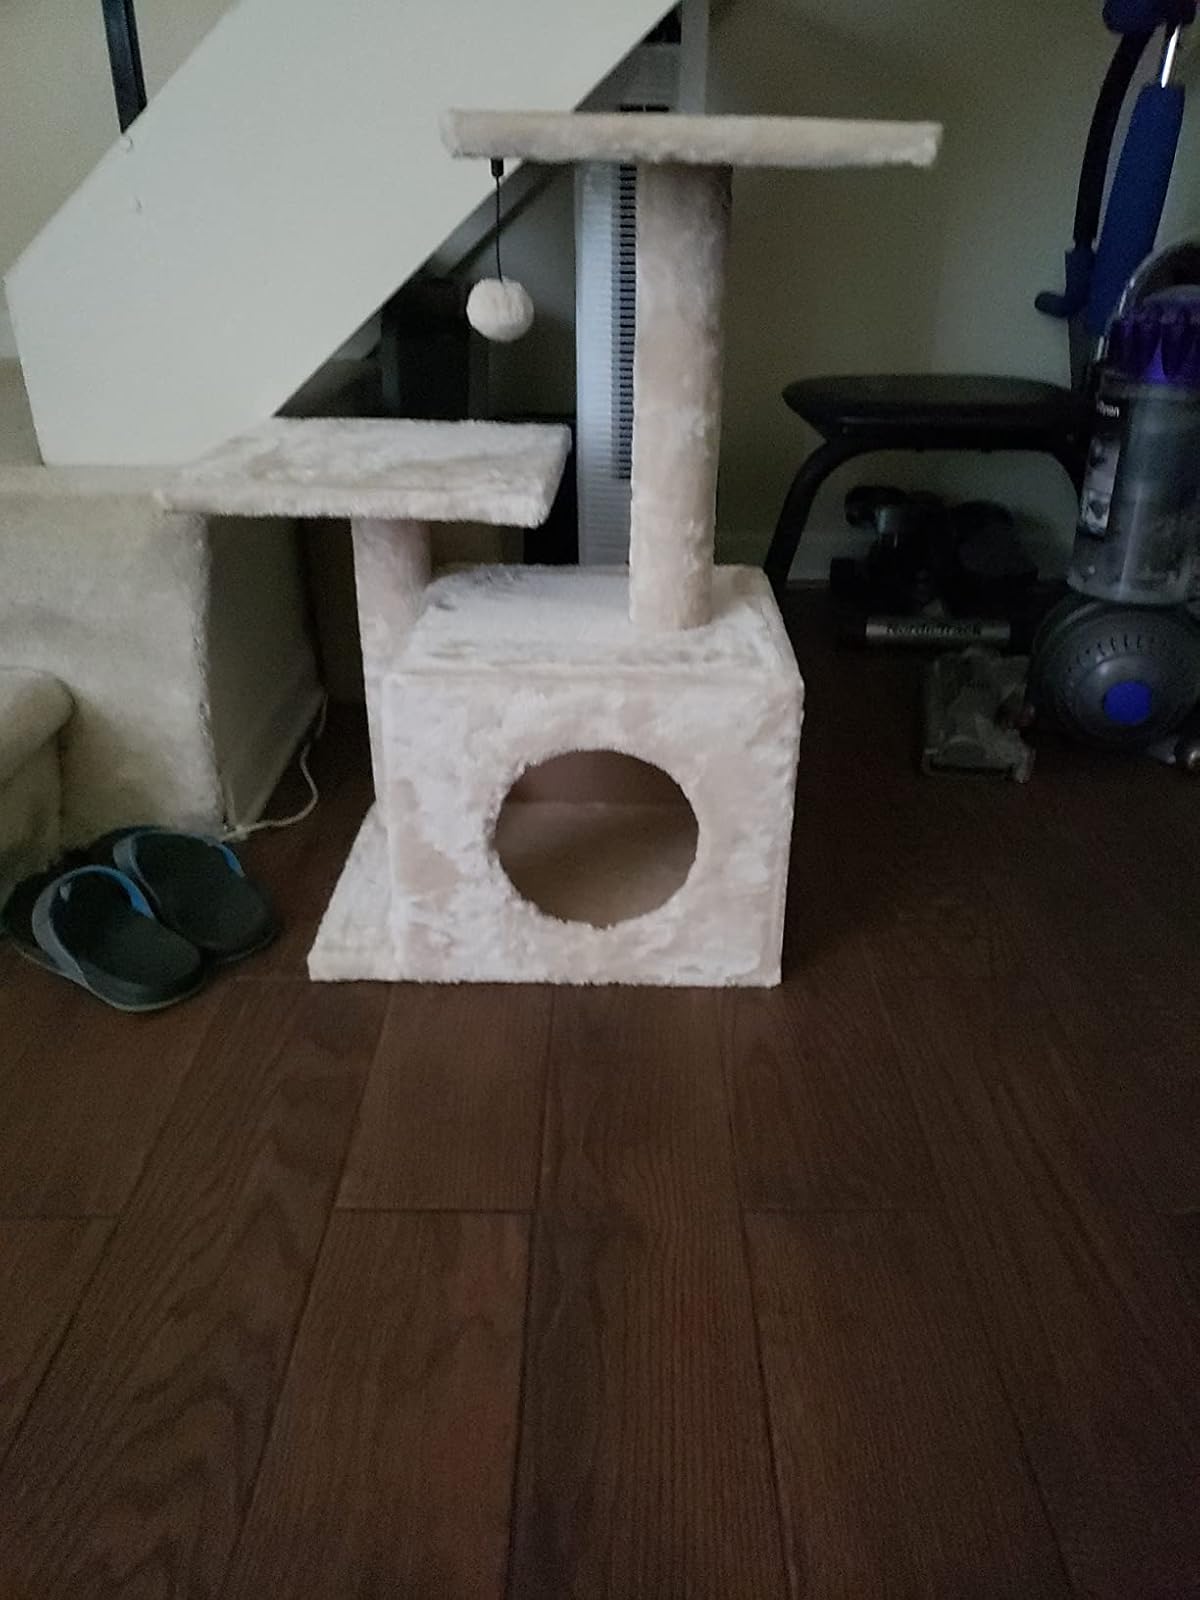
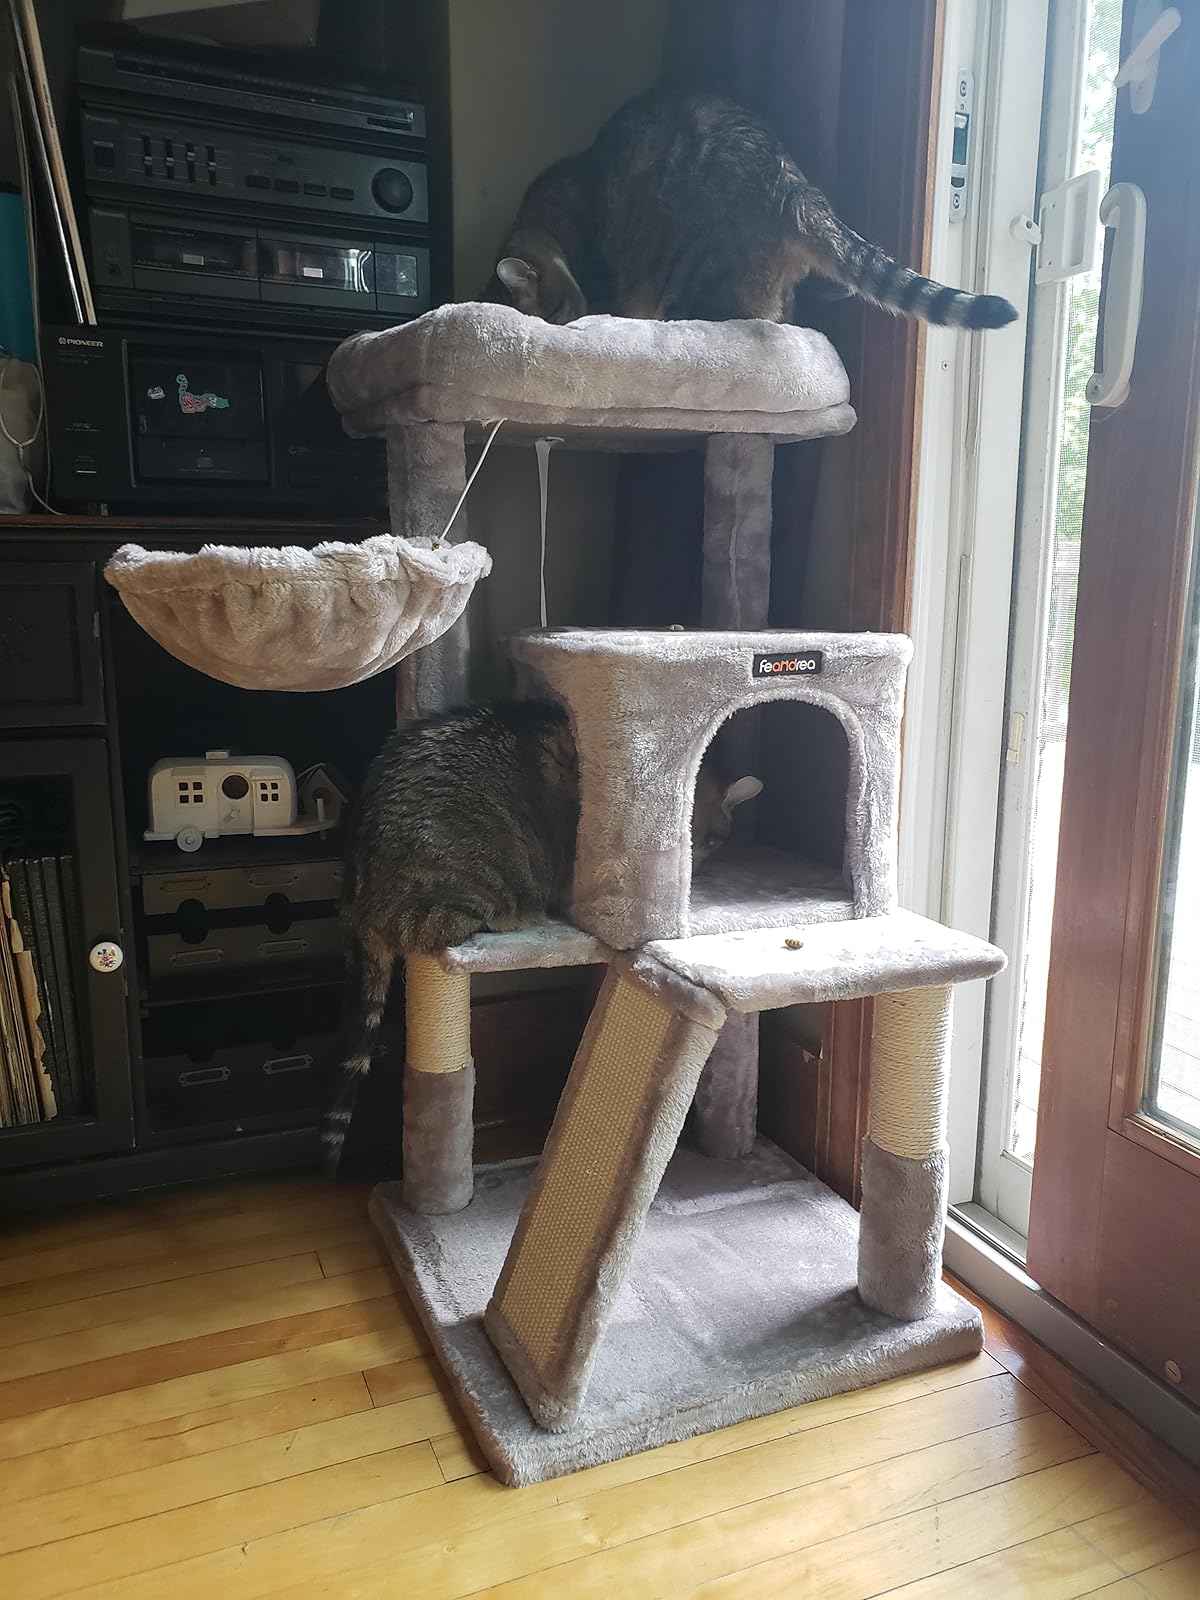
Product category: items_cat tree
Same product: no